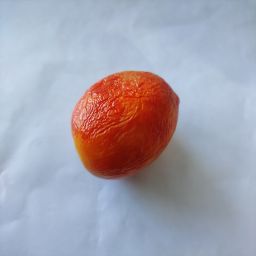
Crop: Tomato
Quality: Old